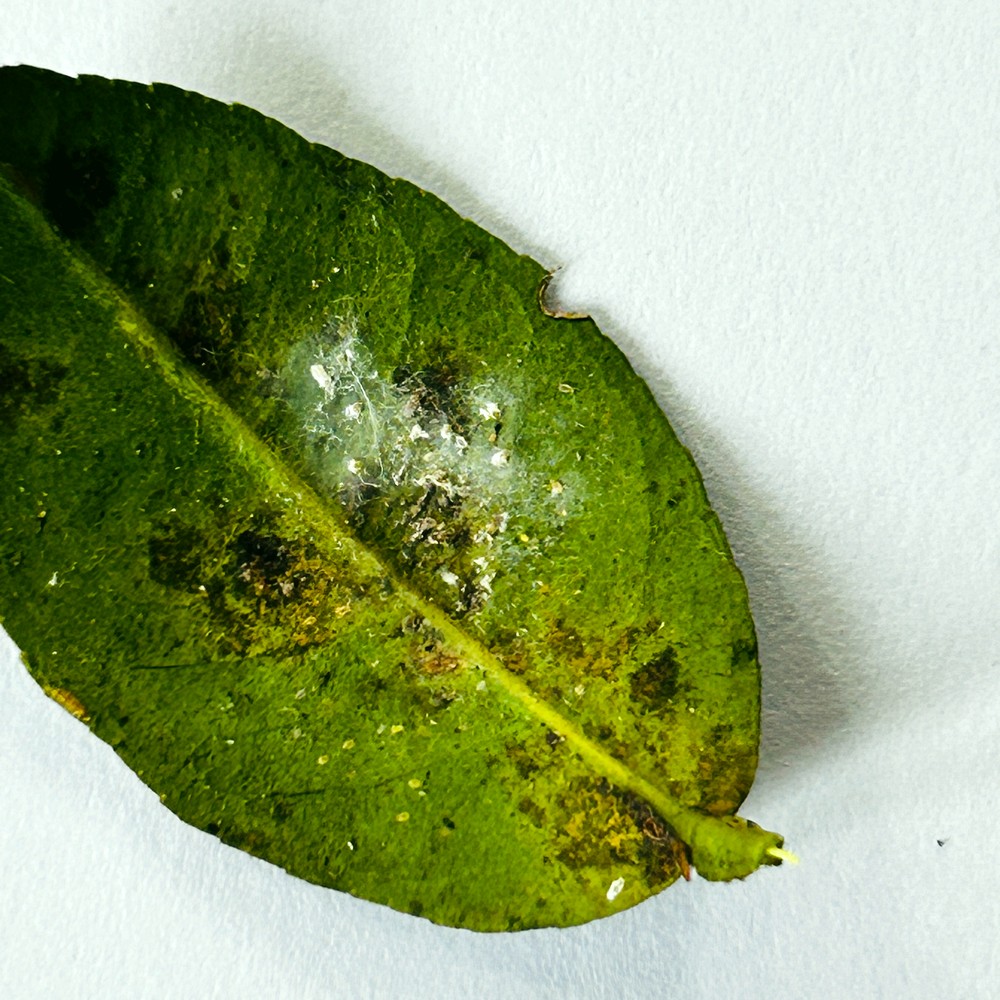
Label: Bacterial Blight